Austin Kimberley

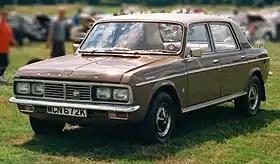
1971 Austin Kimberley

The Austin Kimberley and Austin Tasman (sold by Morris in New Zealand alongside the Austin models) "X6" models are a pair of Leyland Australia-designed front-wheel-drive sedans based on the Austin 1800 (ADO17) platform, that were produced from 1970 to 1972 and sold by Austin. At the time of the X6 being launched onto the Australian market it was quite an advanced design in comparison to the other competitors from Ford, Holden and Chrysler, whose rear-wheel drive, conventionally sprung underpinnings dominated the market at the time.